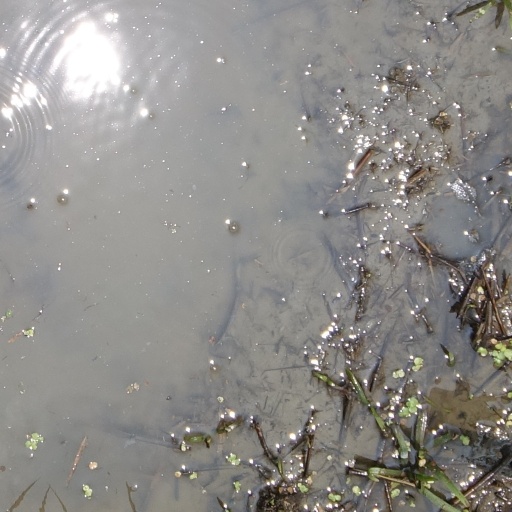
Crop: rice